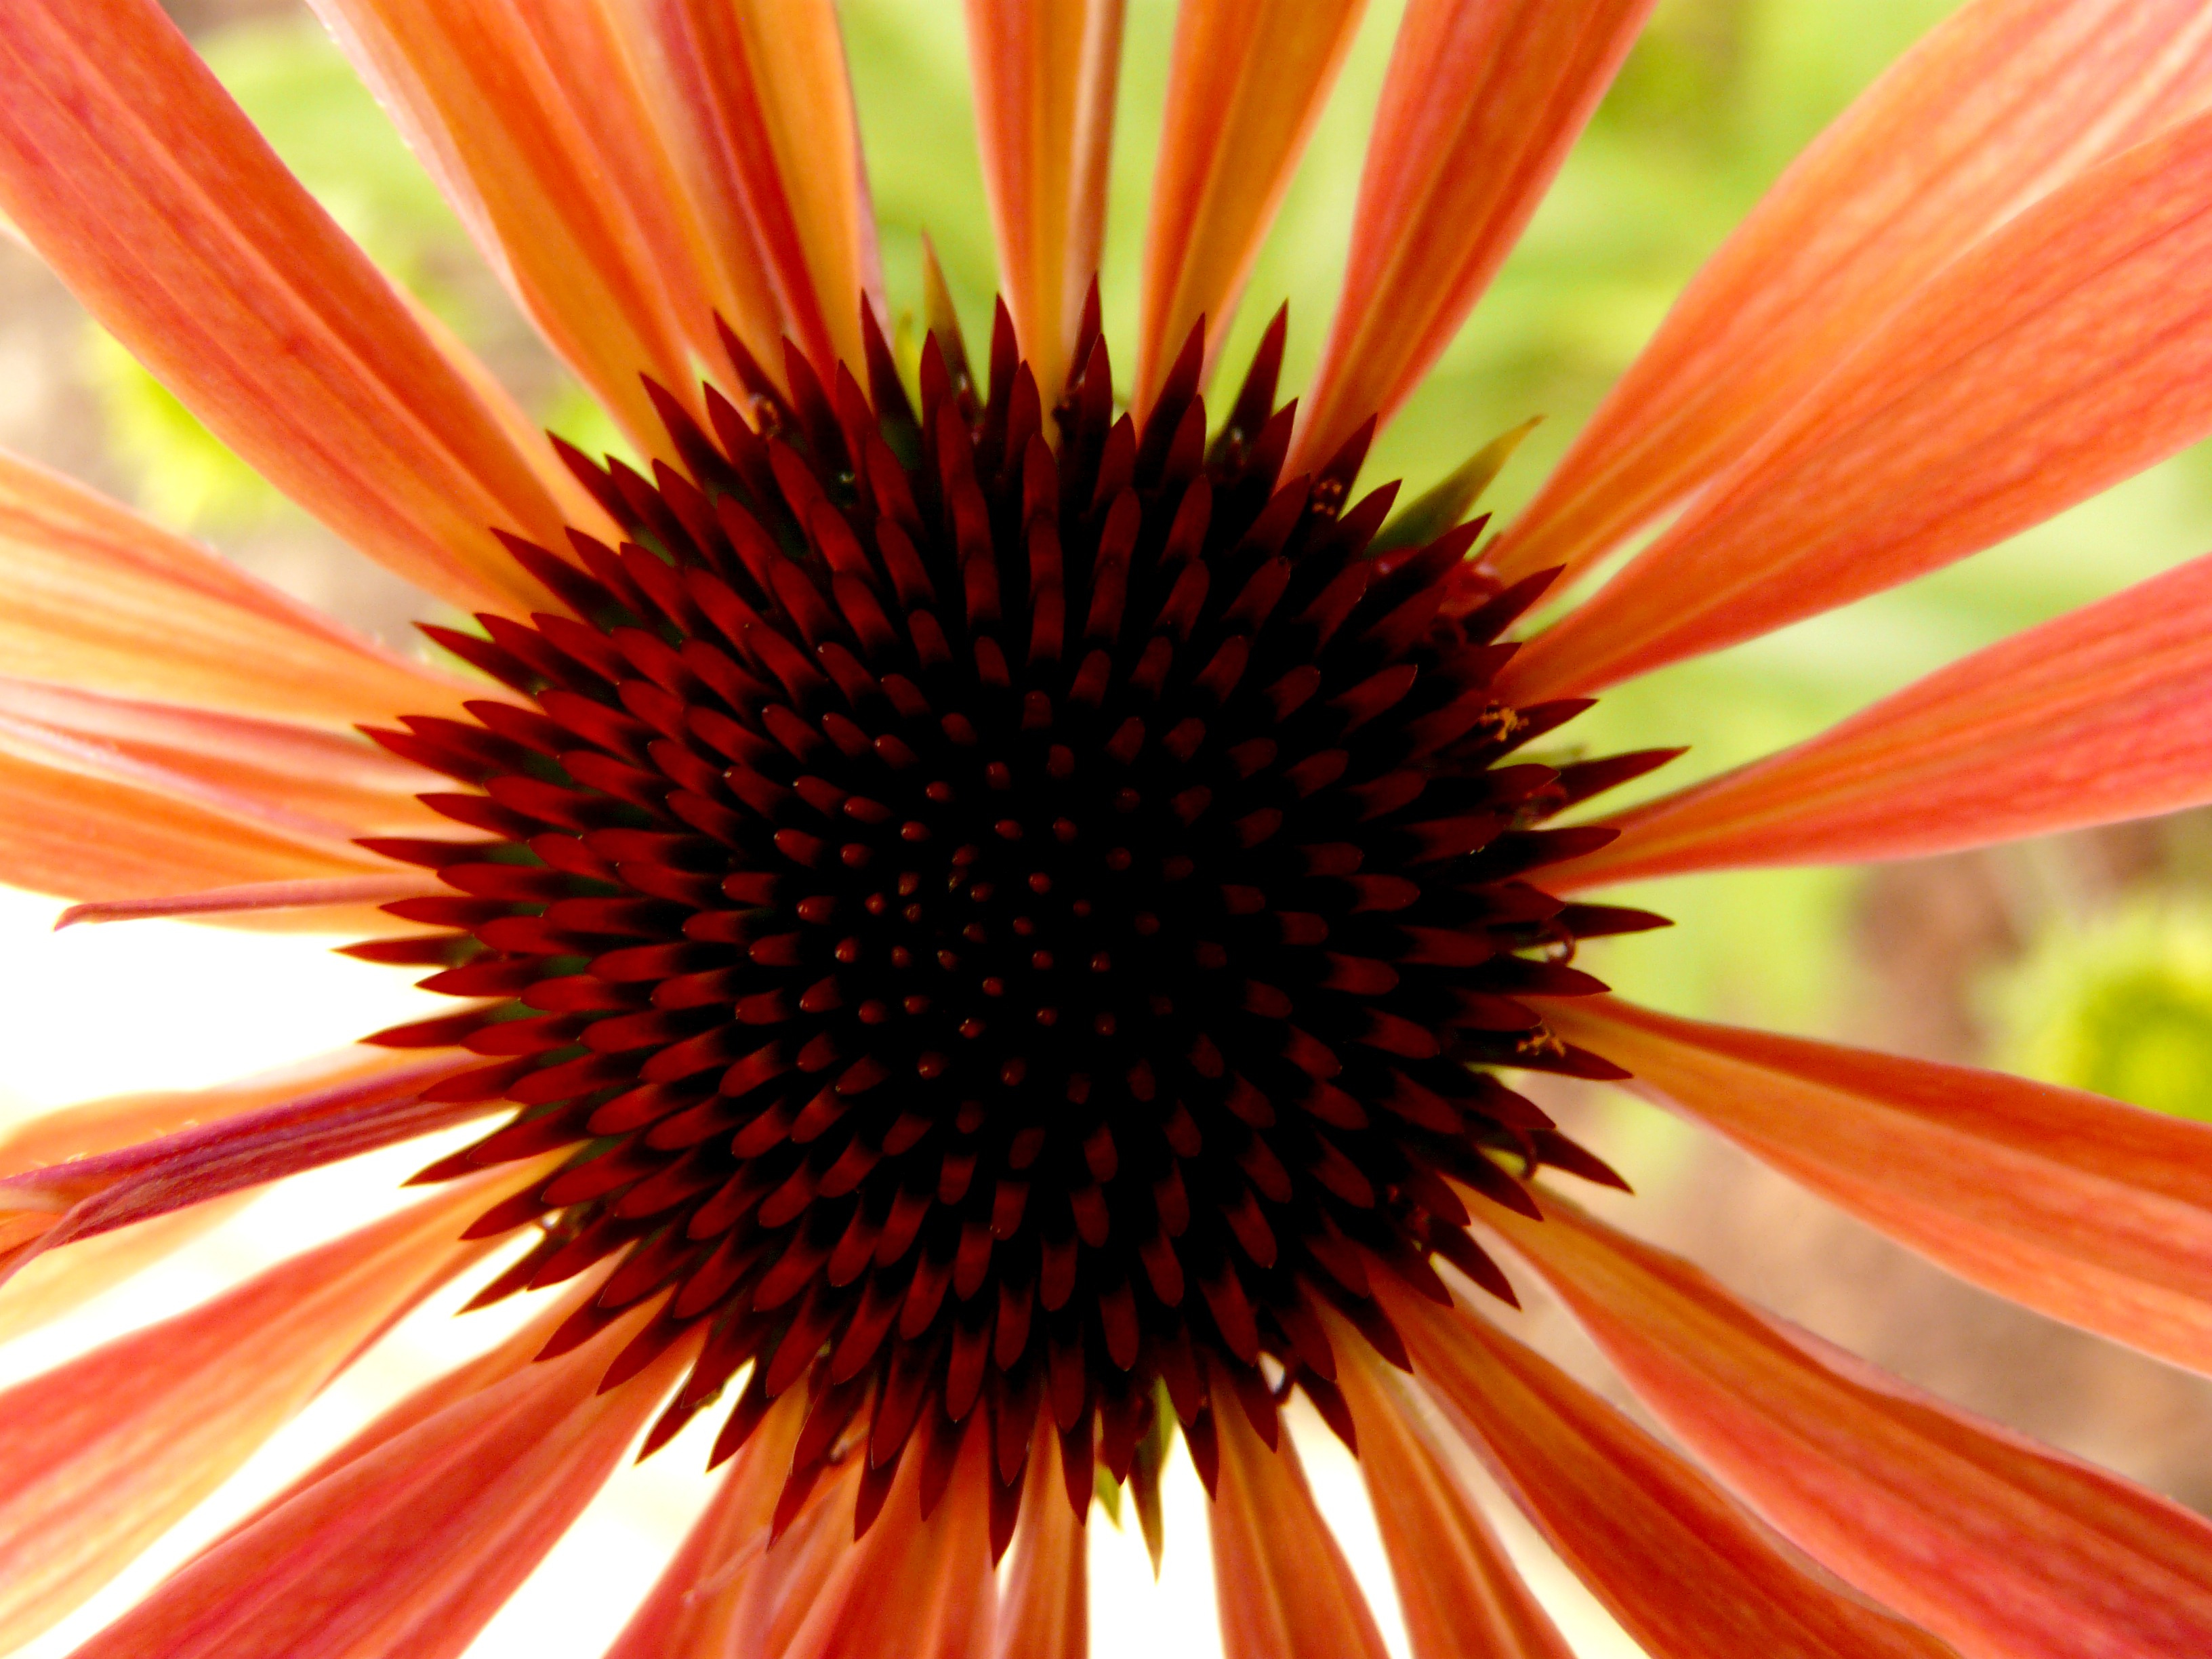
nature, plant, photography, flower, petal, orange, red, flora, close up, coneflower, gerbera, macro photography, flowering plant, daisy family, plant stem, land plant